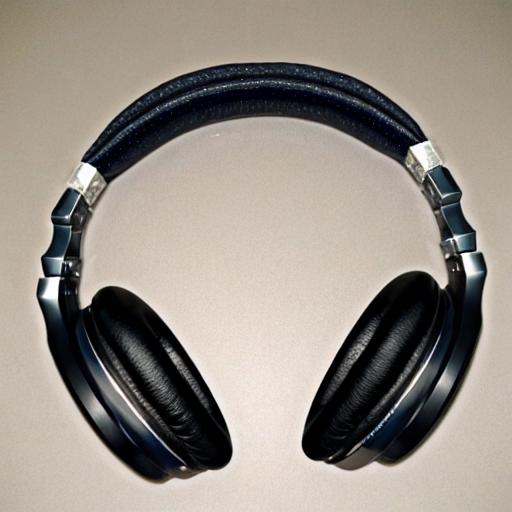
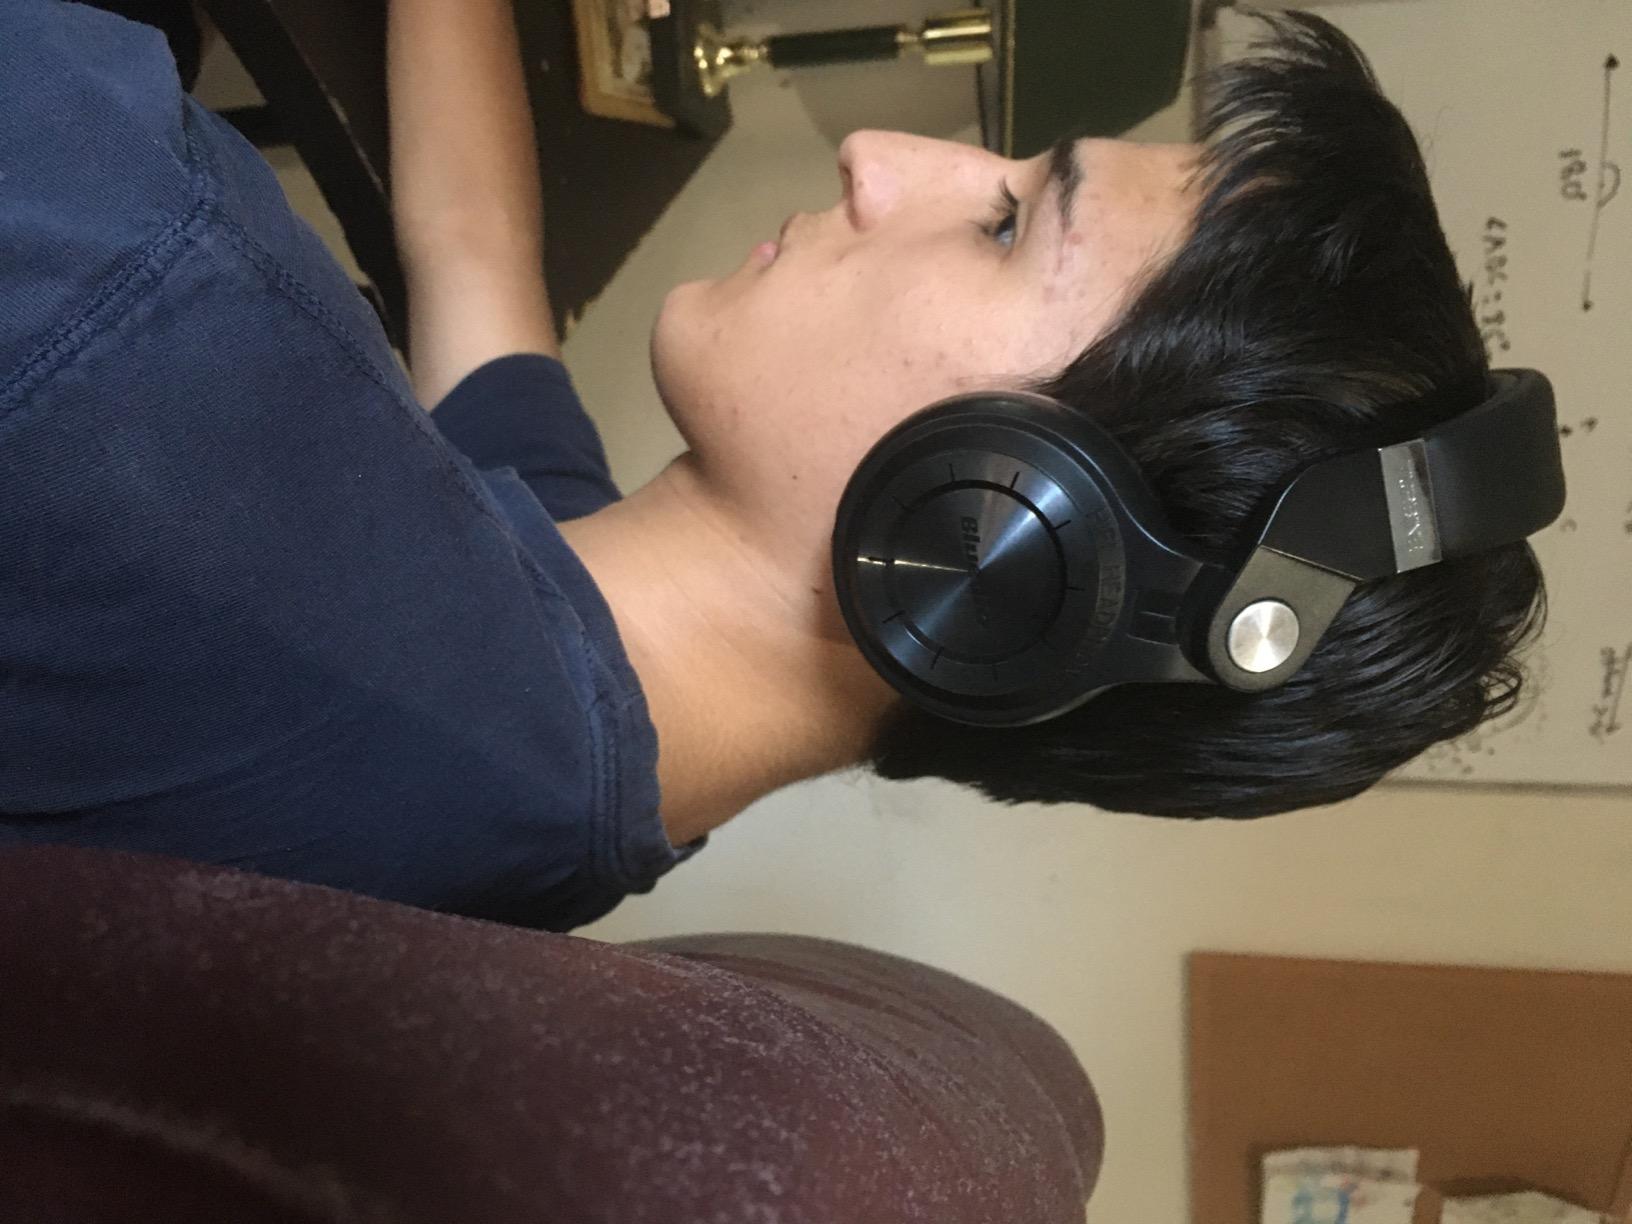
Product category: headphones
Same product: no